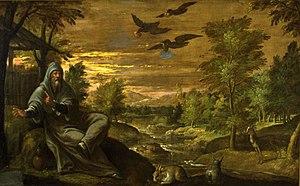
La spiritualité carmélitaine est le fruit de l'histoire mouvementée de l'ordre : érémitique à sa fondation, les frères carmes ont conservé de leurs fondateurs, et développé une spiritualité contemplative de rencontre avec Dieu. Cet ordre est profondément marial : dès le début de son histoire, la communauté naissante se place sous le patronage et la protection de la Vierge Marie à travers une appellation particulière : Notre-Dame du Mont-Carmel. Le scapulaire, porté dès la fin du XIIIᵉ siècle par tous les membres de l'ordre, est le signe visible de ce lien de confiance et de dépendance du carme envers la Vierge.